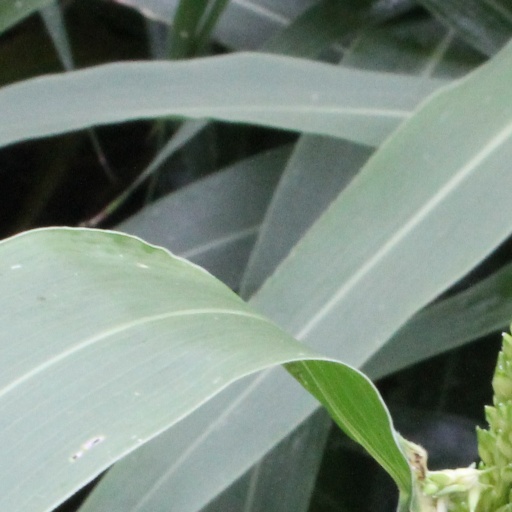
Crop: sorghum